Jana Dukátová

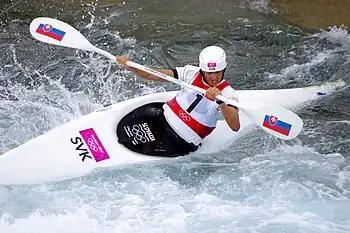
Jana Dukátová at the 2012 Olympic Games.

Despite her success in the canoe, she would drop the discipline from her program after the 2010 season to fully focus on her goal to qualify for her first Olympics. Women's C1 did not have Olympic status yet at that time. 2011 was another strong year from her as she won silver at both the European and World Championships.